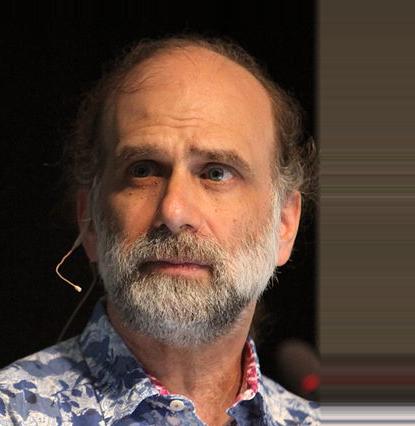
Age: 49